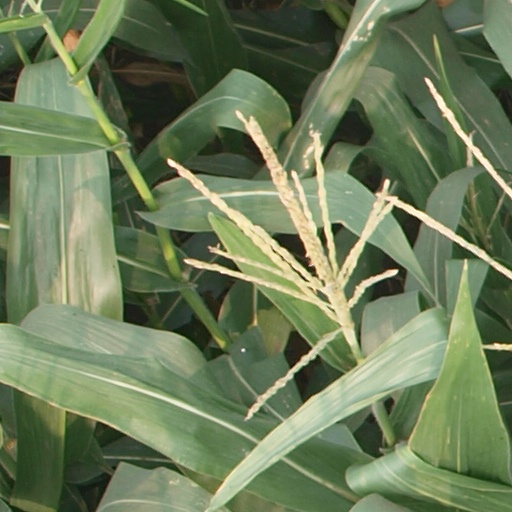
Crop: maize; corn